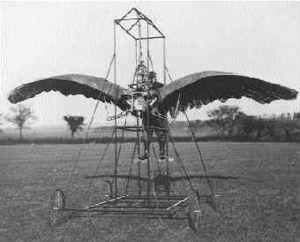
Depuis les débuts de l'aviation, de nombreuses configurations d'aile ont été imaginées pour assurer la sustentation des « plus lourds que l'air », expression utilisée dès les années 1860. Copiant parfois dans un premier temps celles des animaux volants, les ailes vont au début du XXᵉ siècle adopter les dispositions que l'on connait aujourd'hui.